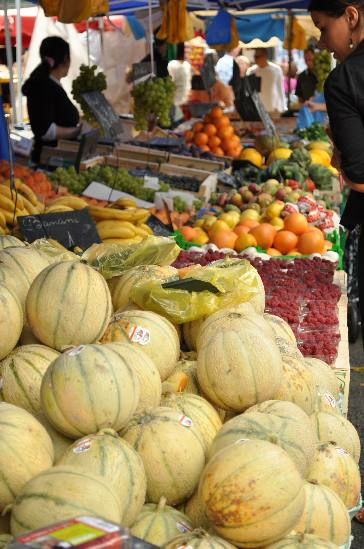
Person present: No